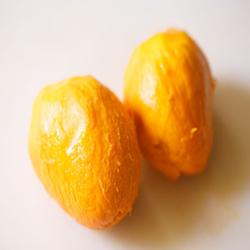
Label: Mango